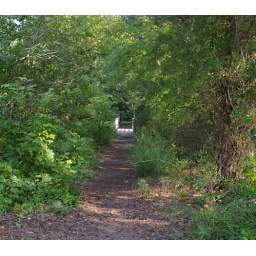
taken while walking along the lake by my house..